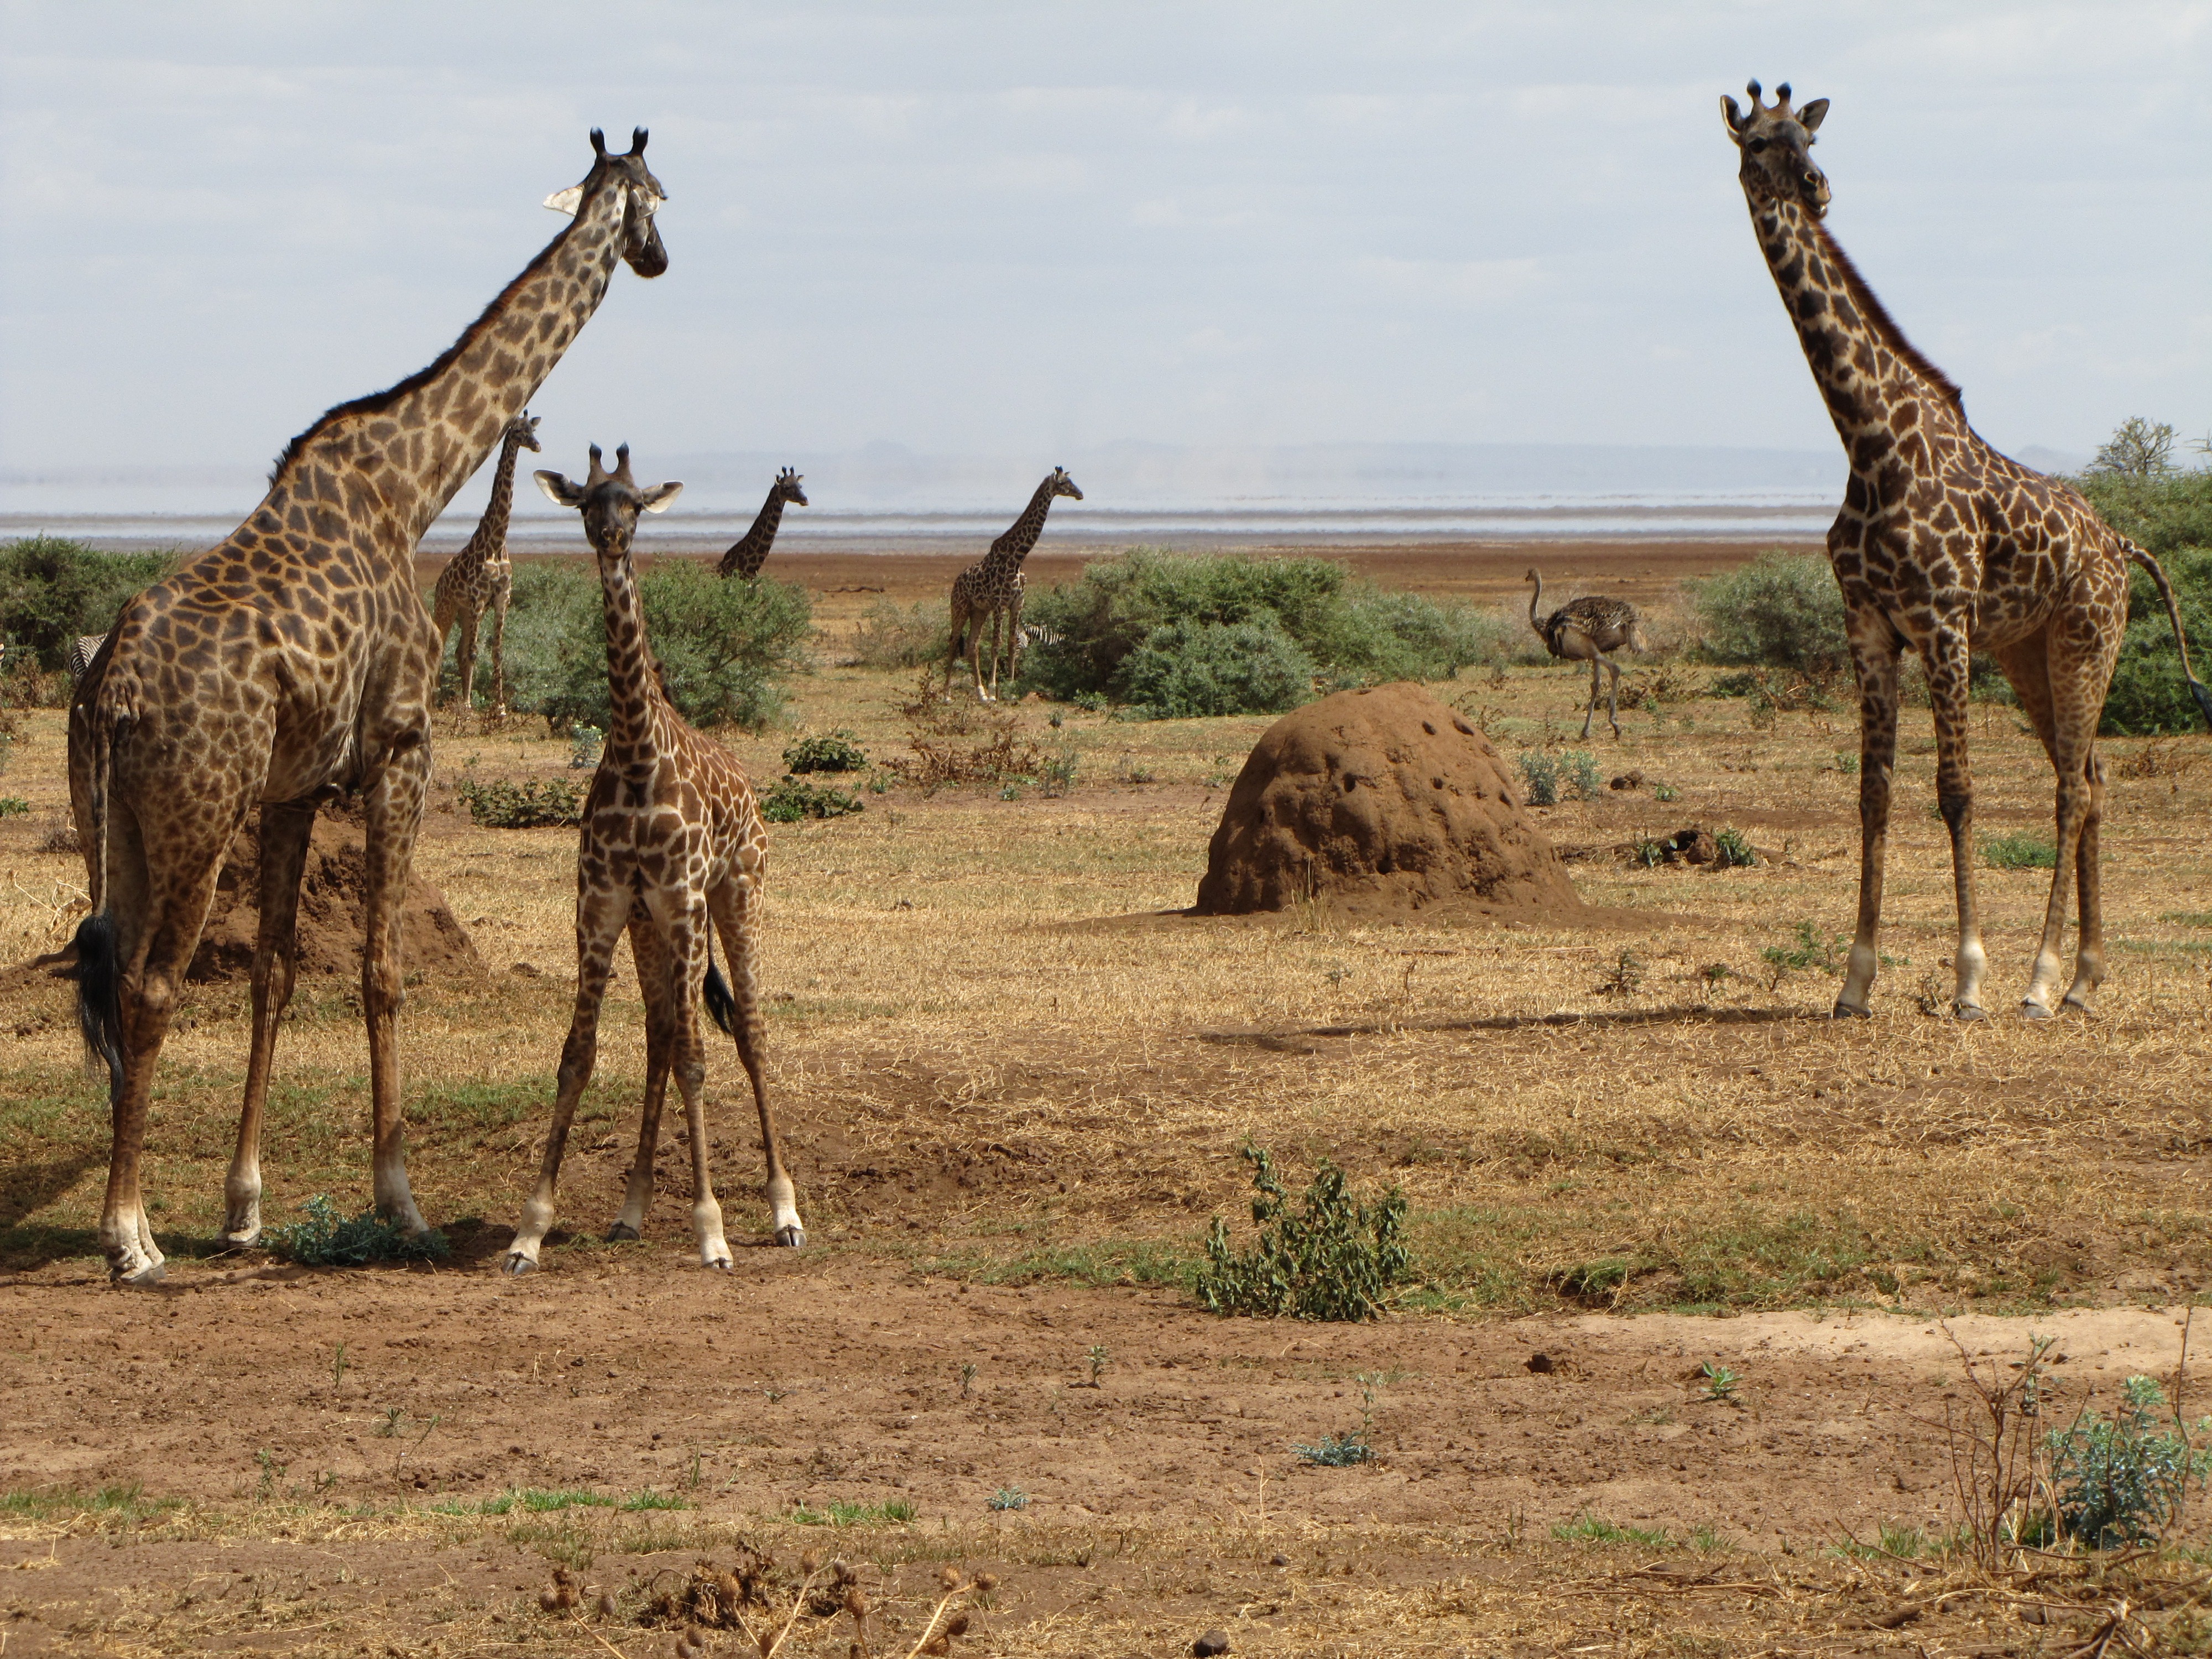
adventure, wildlife, zoo, mammal, baby, fauna, savanna, plain, giraffe, tanzania, giraffes, safari, ecosystem, giraffidae